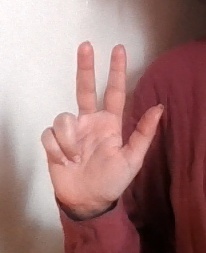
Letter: al